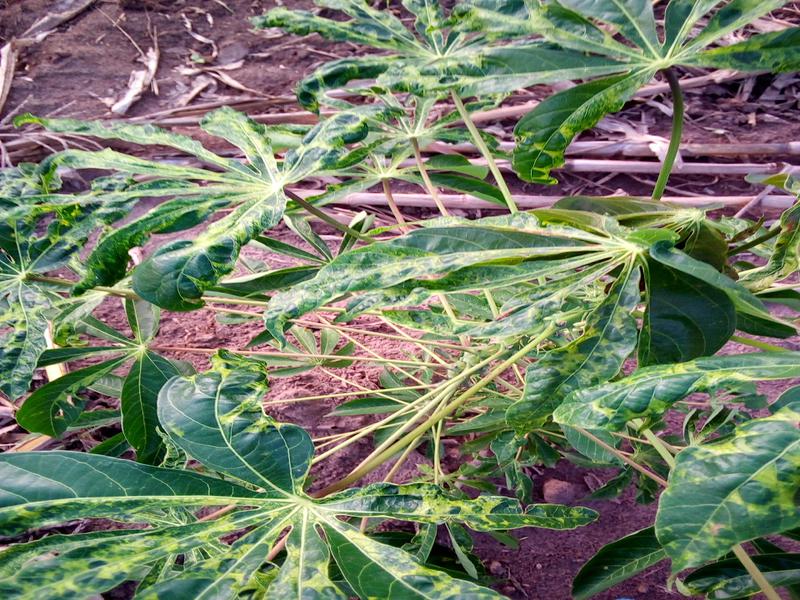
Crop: cassava
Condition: mosaic_disease